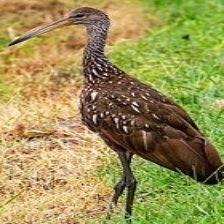
Species: LIMPKIN
Scientific name: ARAMUS GUARAUNA